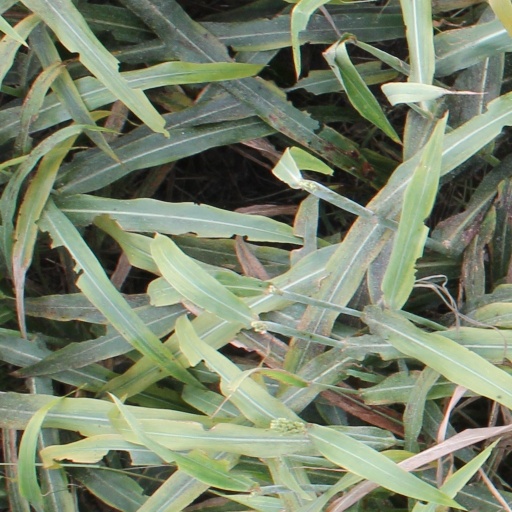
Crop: sorghum